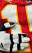
Number: 1